La Fenice

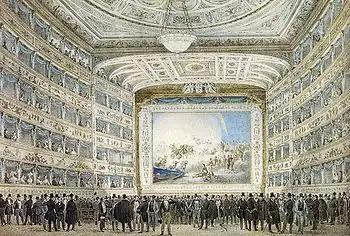
Interior of La Fenice in 1837

In December 1836, disaster struck again when the theatre was destroyed by fire. However, it was quickly rebuilt with a design provided by the architect-engineer team of the brothers Tommaso and Giovanni Battista Meduna. The interior displays a late-Empire luxury of gilt decorations, plushy extravagance and stucco. La Fenice once again rose from its ashes to open its doors on the evening of 26 December 1837.